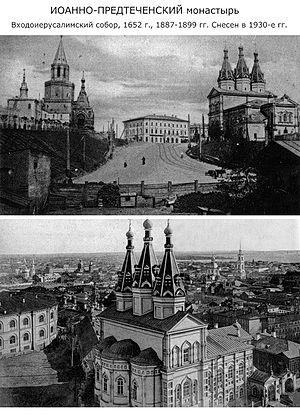
La tour Spasskaïa ou tour du Sauveur construite au XVIᵉ siècle est la tour principale du kremlin de Kazan. Elle se trouve dans le mur sud-est du kremlin et son entrée donne sur la place du premier Mai.